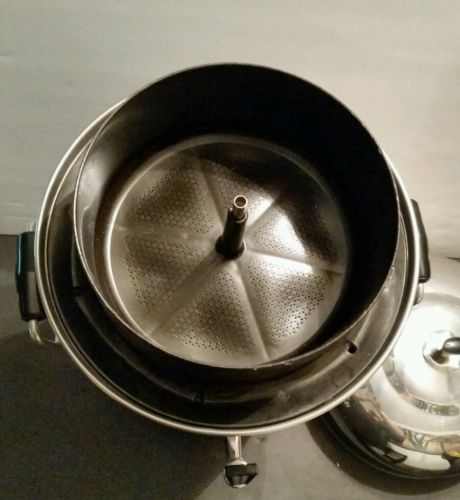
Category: coffee maker